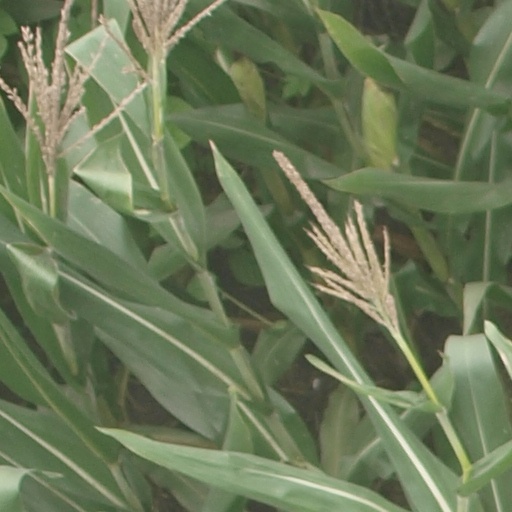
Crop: maize; corn